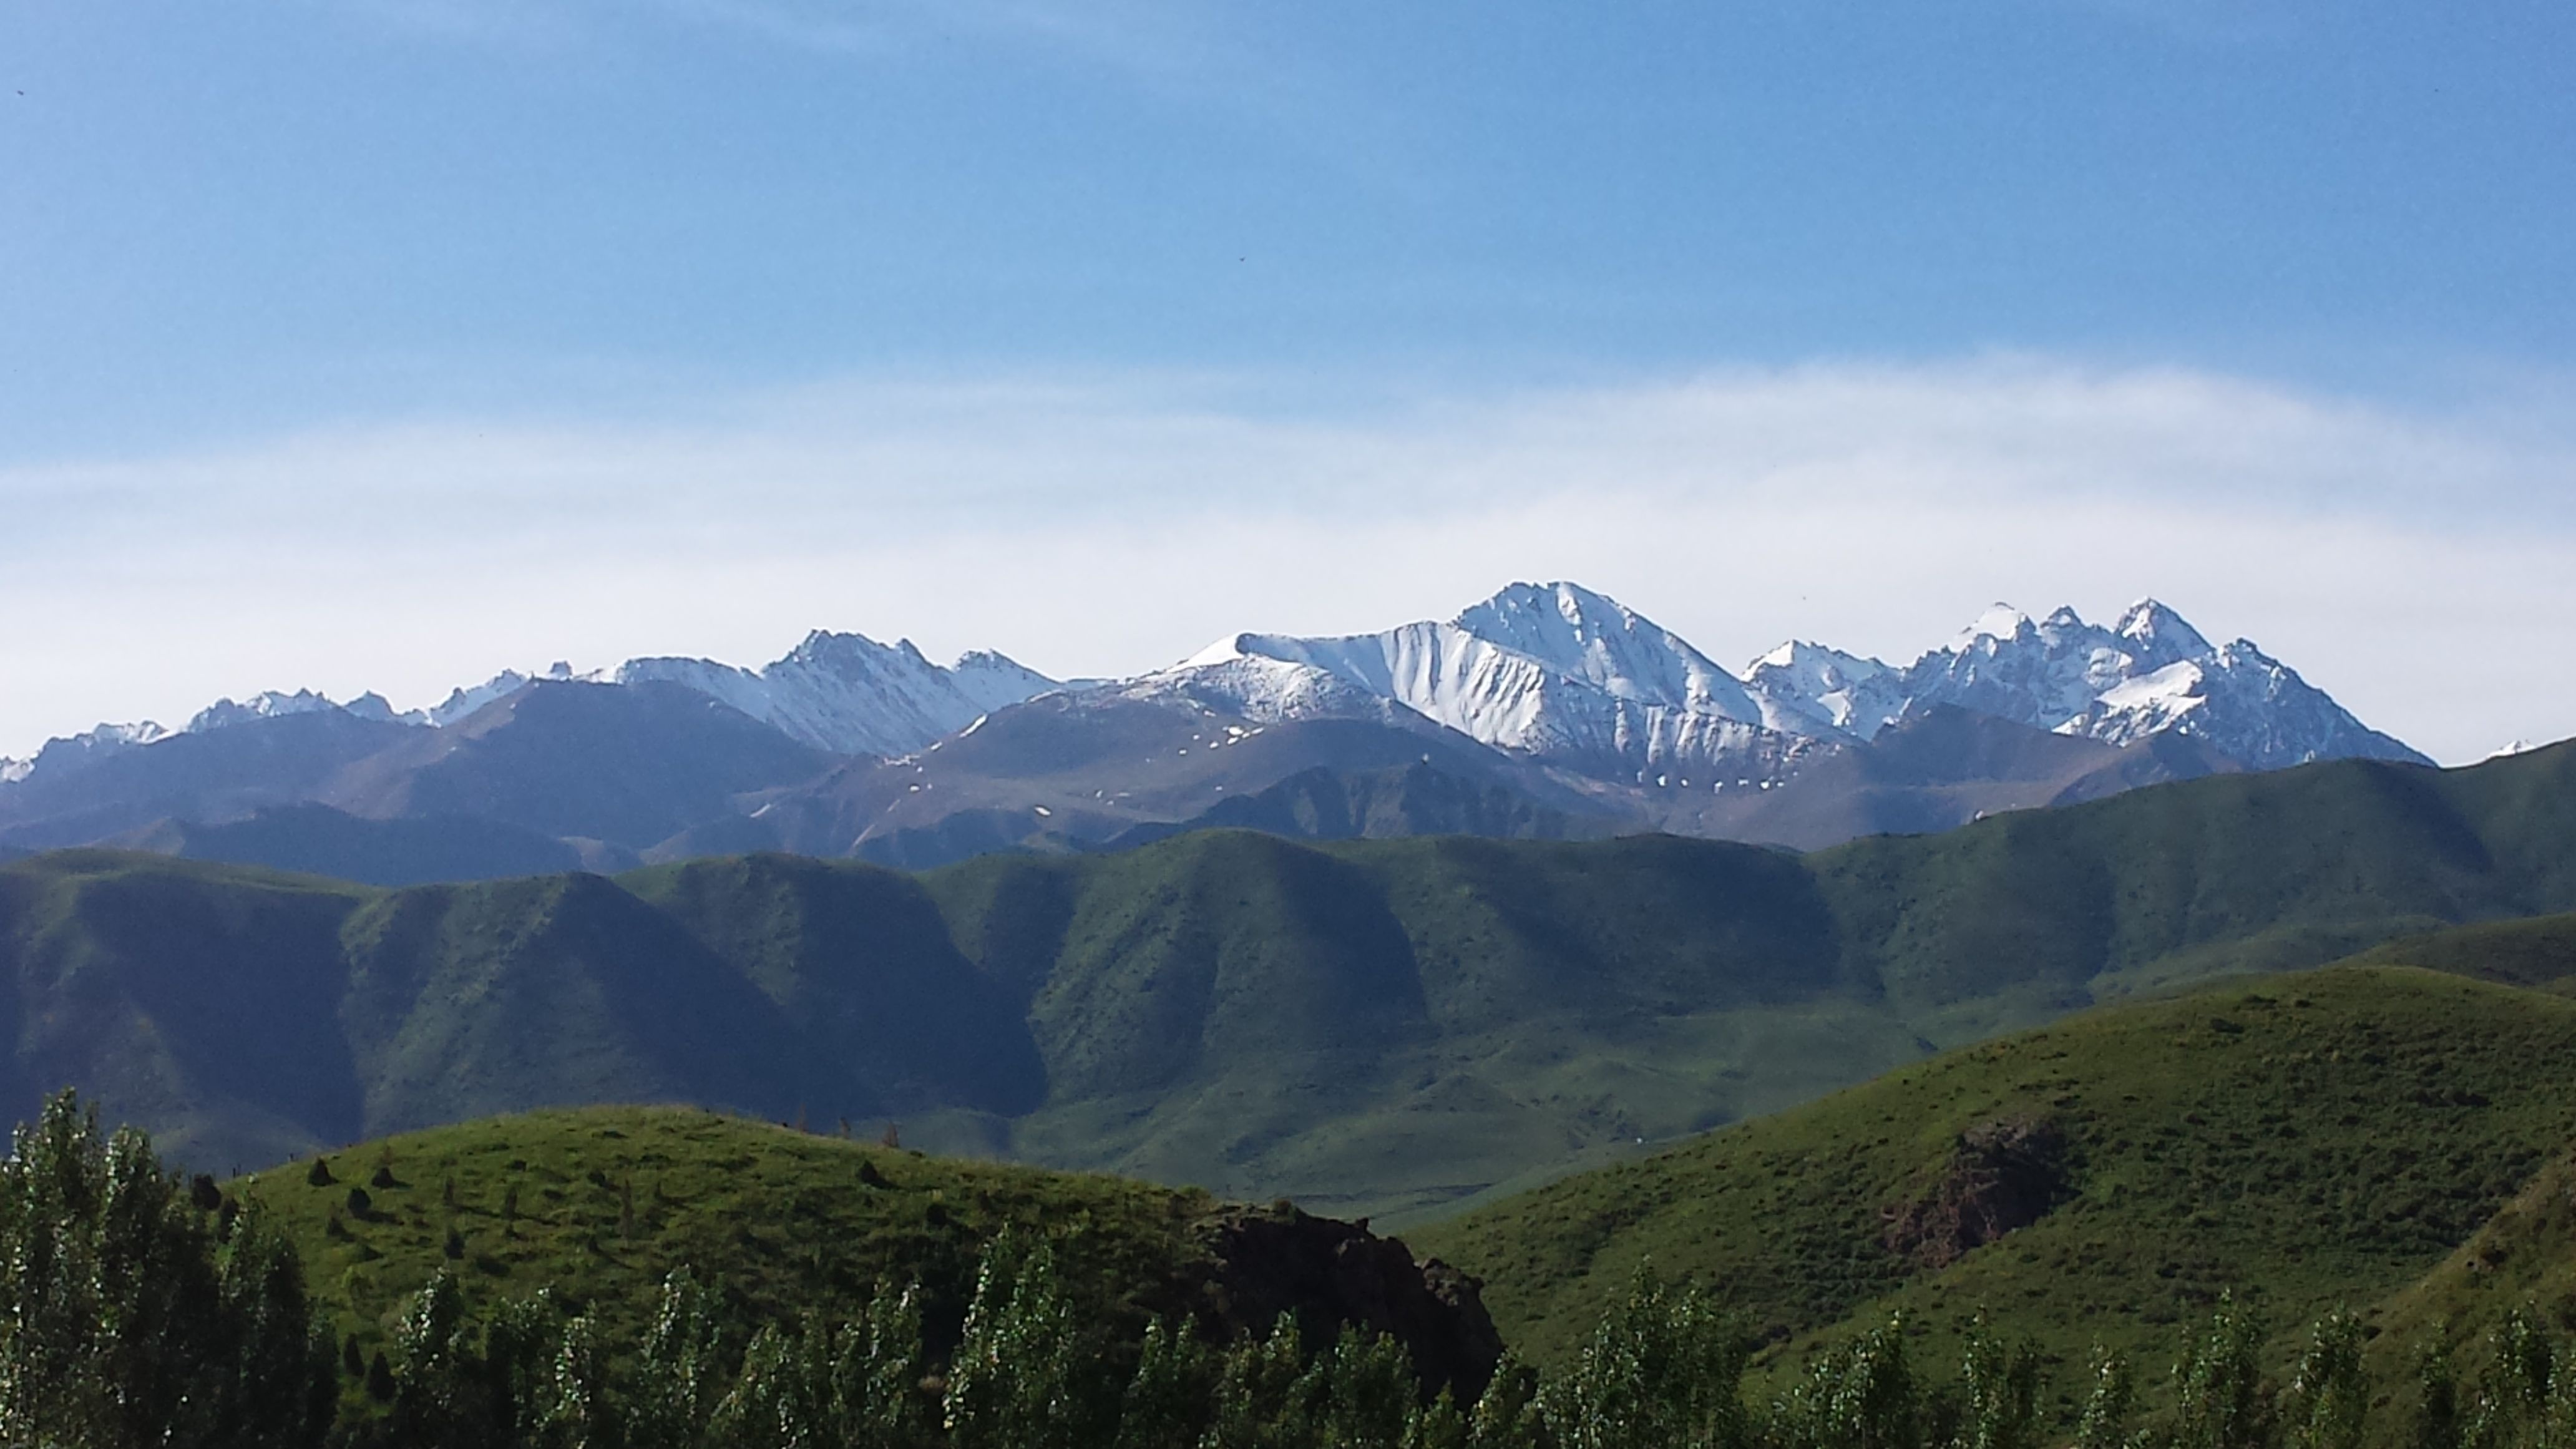
landscape, nature, forest, outdoor, wilderness, walking, mountain, sky, hiking, meadow, hill, valley, mountain range, scenic, natural, rocky, climbing, ridge, summit, outdoors, clouds, alps, plateau, fell, landform, snow capped mountains, mountain pass, geographical feature, atmospheric phenomenon, mountainous landforms, mountain vista